Mariano Rivera

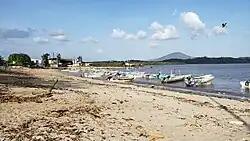
Rivera was raised in the Panamanian fishing village of Puerto Caimito.

Mariano Rivera was born on November 29, 1969, in Panama City, Panama, to Mariano Rivera Palacios and Delia Jiron. Rivera has one older sister, Delia, and two younger brothers, Alvaro and Giraldo. Supported by Mariano Sr.'s job as captain of a fishing boat, the family lived in Puerto Caimito, a Panamanian fishing village that Rivera described as "poor". As a young man, Rivera played soccer and baseball with his friends on the beach during low tide. Soccer was his favorite sport, and Pelé his favorite athlete. For baseball games, they substituted cardboard milk cartons for gloves and tree branches for bats, and they fashioned balls by taping wads of shredded fishing nets. Rivera used this makeshift equipment until his father bought him his first leather glove when he was 12 years old. Speaking about his youth, Rivera said that although he stayed out of trouble, he "was hanging with the wrong people".